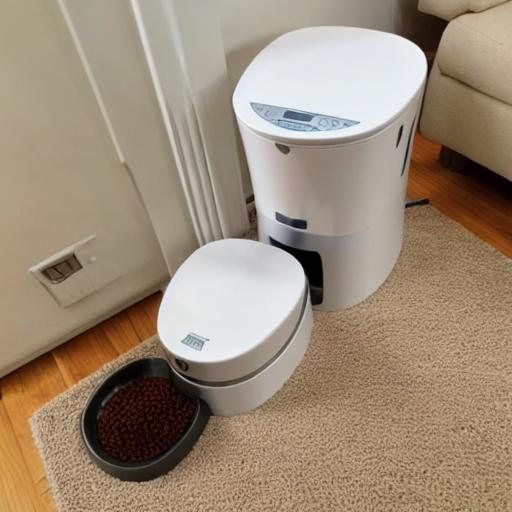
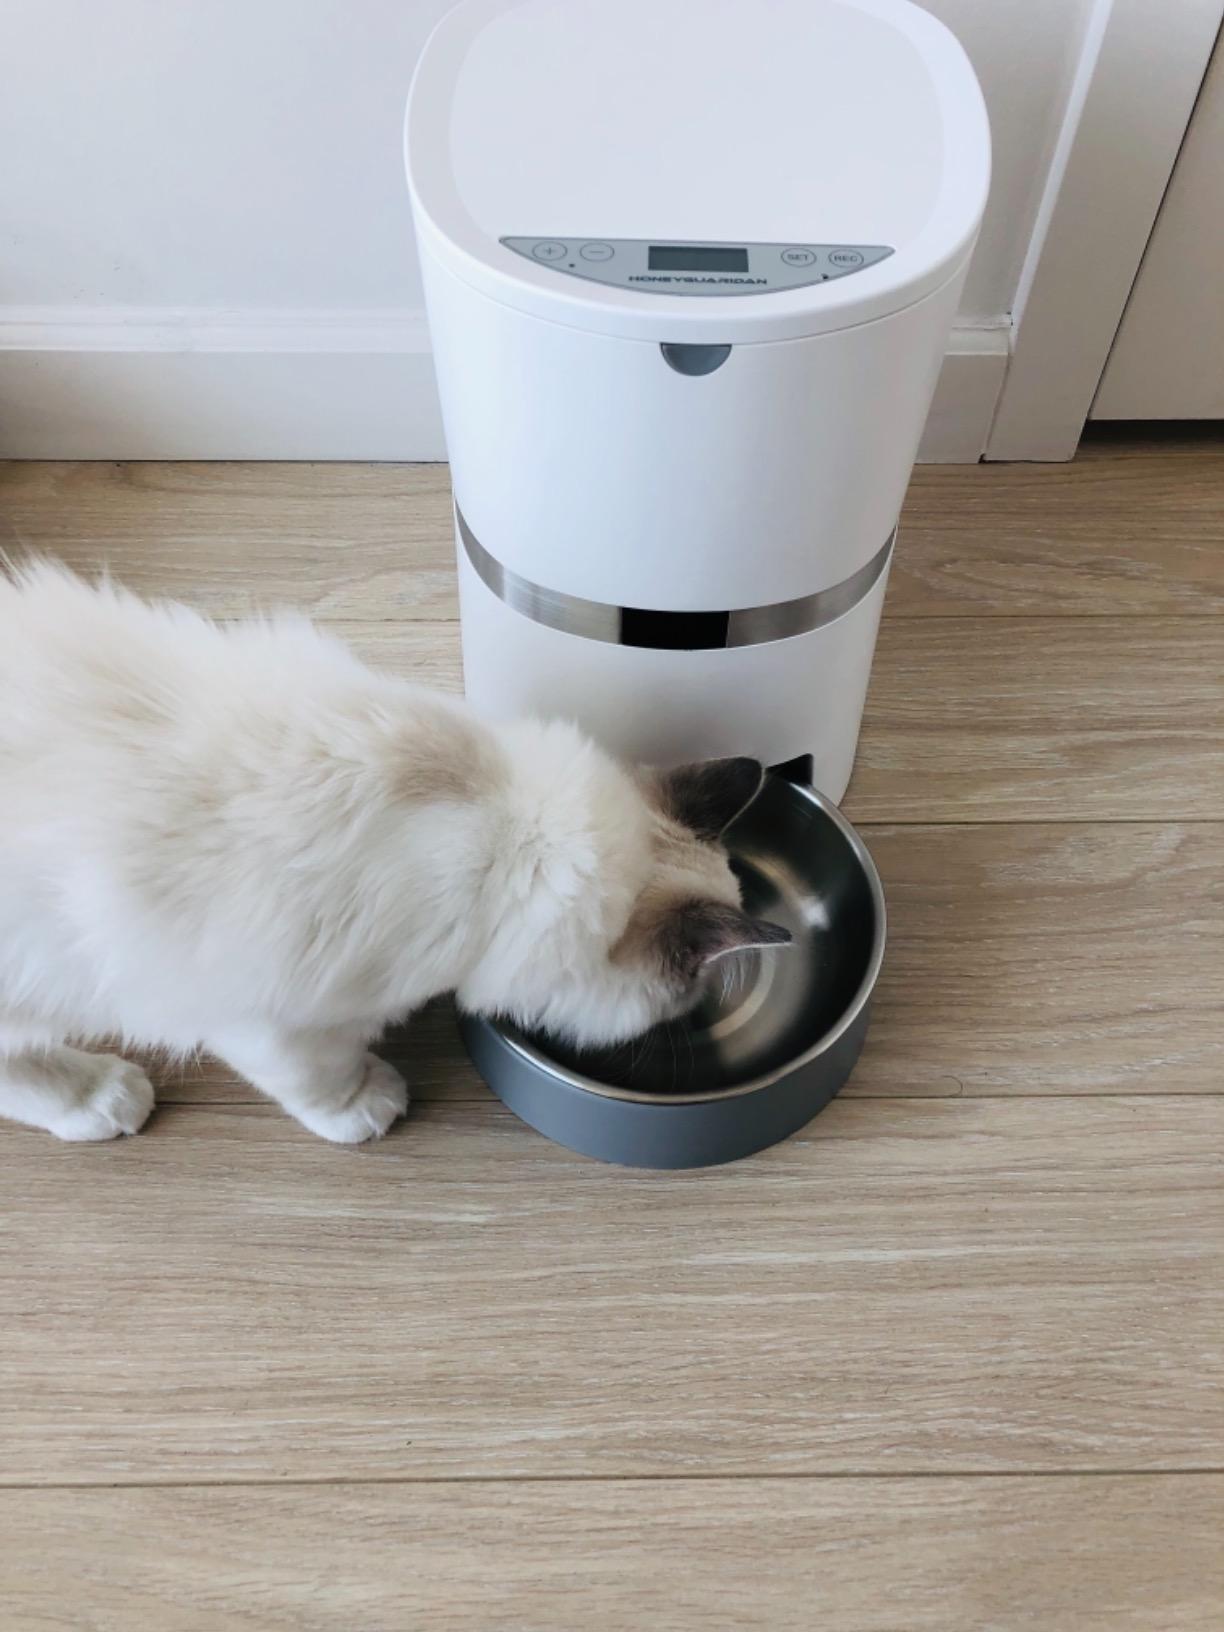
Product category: items_feeder
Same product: no